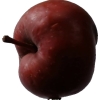
Label: Apple 18